Australian Army during World War II

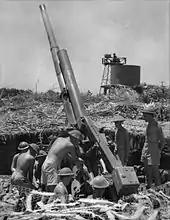
A 14th Heavy Anti-Aircraft Battery QF 3.7-inch AA gun position at Darwin in November 1942

Japan's rapid advance south had been unexpected, and the perceived threat of invasion led to a major expansion of the Australian military. By mid-1942 the Army had a strength of ten infantry divisions, three armoured divisions and hundreds of other units. Thousands of Australians who were ineligible for service in the military responded to the threat of attack by joining auxiliary organisations such as the Volunteer Defence Corps and Volunteer Air Observers Corps, which were modelled on the British Home Guard and Royal Observer Corps respectively. However, Australia's population and industrial base were not sufficient to maintain these forces once the threat of invasion had passed, and the Army was progressively reduced in size from 1943.